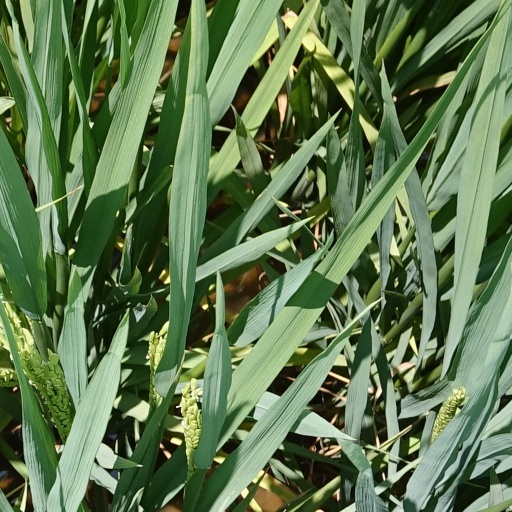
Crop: rice